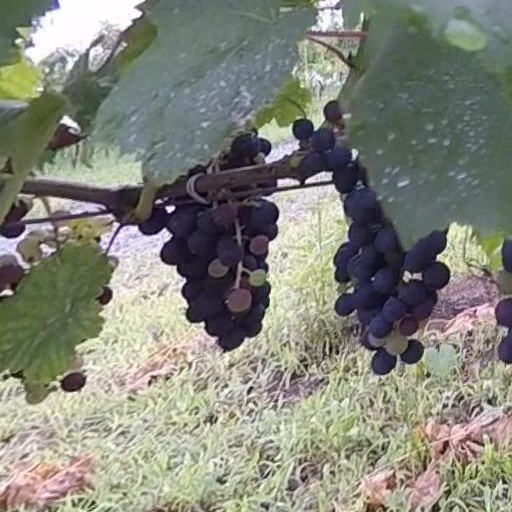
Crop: grape